Urban water management in Bogotá

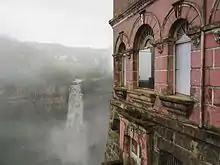
Tequendama Falls on the Bogotá River

In early 2000, the national government developed two key policy instruments to control wastewater pollution. First, the National Plan for Municipal Wastewater Management (PMAR), which provides a framework for the rapid evolution of wastewater management programs in the large urban areas. This national plan promotes coordinated wastewater management at the local, regional, and national levels by focusing on institutional strengthening and the application of existing planning tools. Furthermore, it promotes the construction of wastewater treatment systems in municipalities with adequate water and sewerage service and with prioritized high impact watersheds, including Río Bogotá, Río Chicamocha, Río Medellin and Río Cauca. Second, the Sanitation and Management of Wastewater Discharge Plan (Plan de Saneamiento y Manejo de Vertimientos, PSMV), which mandates that the service providers indicate programs, projects and activities following an implementation schedule and investment plan aimed at reducing pollution loads in receiving waters and improving wastewater collection in municipal sewer systems. PSMV’s action plans are aligned with other planning instruments, for instance water quality objectives defined by the environmental authority, as well as master plans and investment plans set by the municipalities. These two national policies have been instrumental to support the recent increase of wastewater programs in large cities in Colombia.